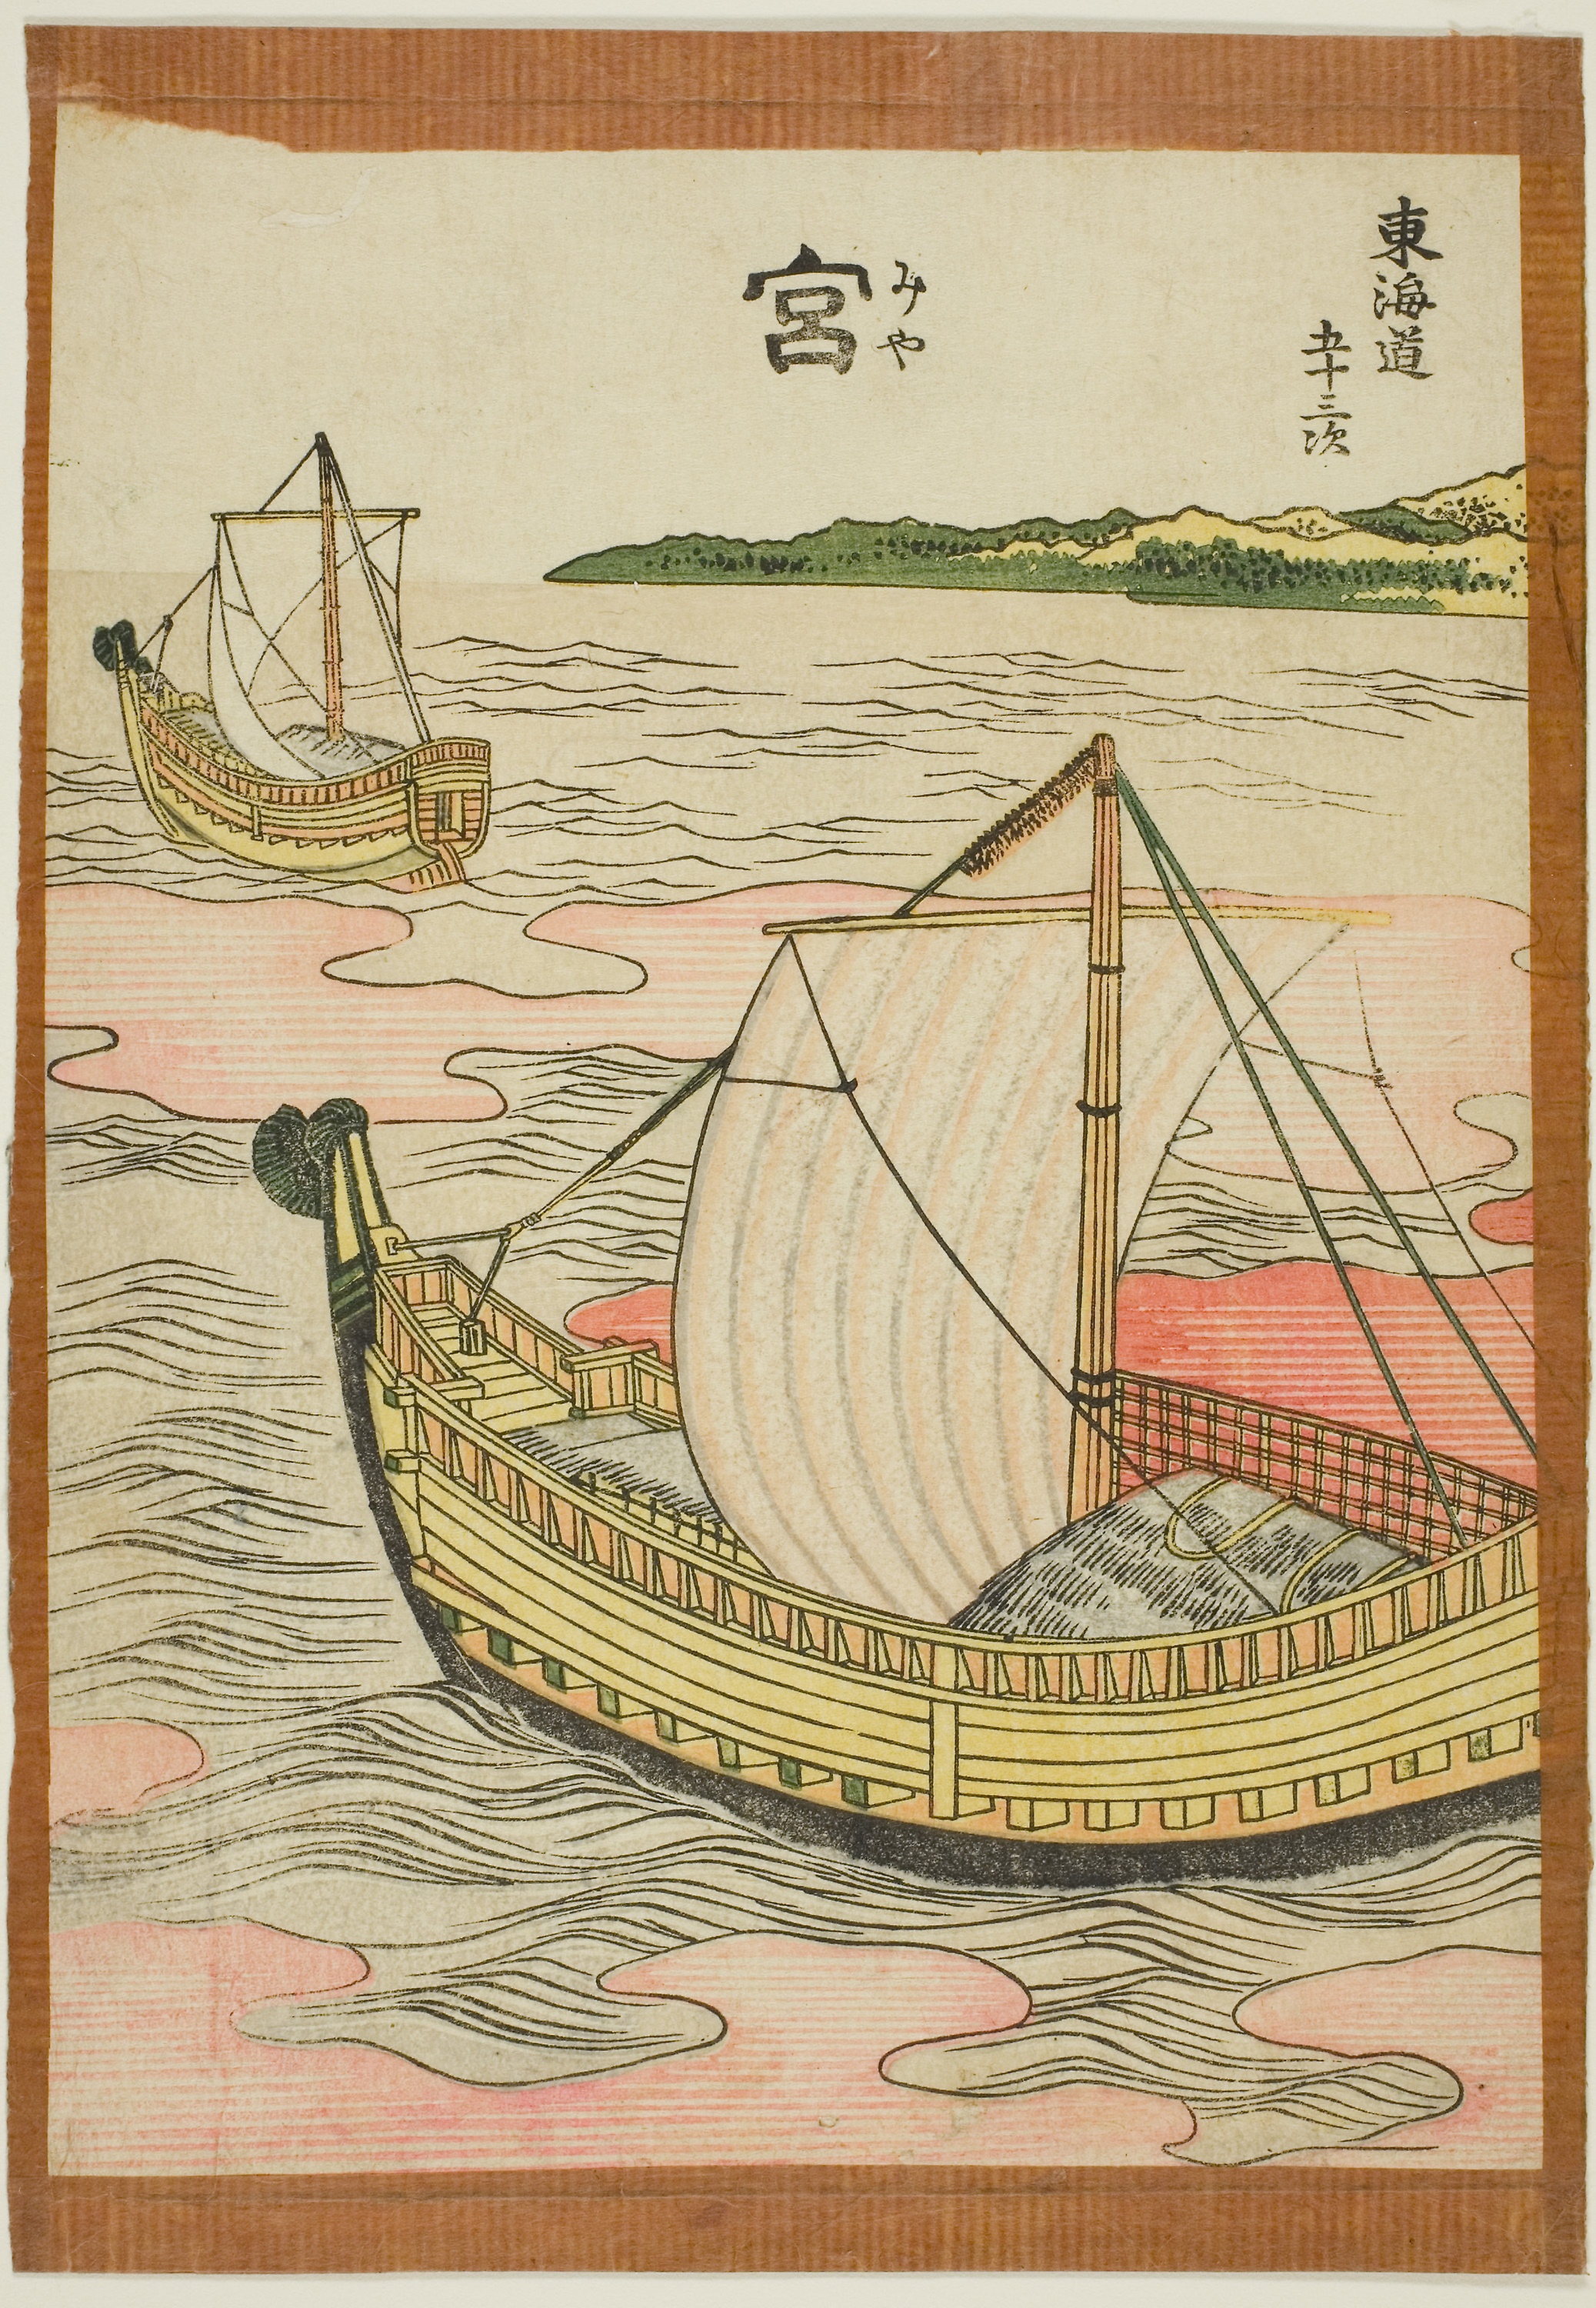
sailing ship, ship, carrack, watercraft, caravel, galley, galiot, galeas, fluyt, ship of the line, longship, boat, galleon, manila galleon, illustration, paper, baltimore clipper, tartane